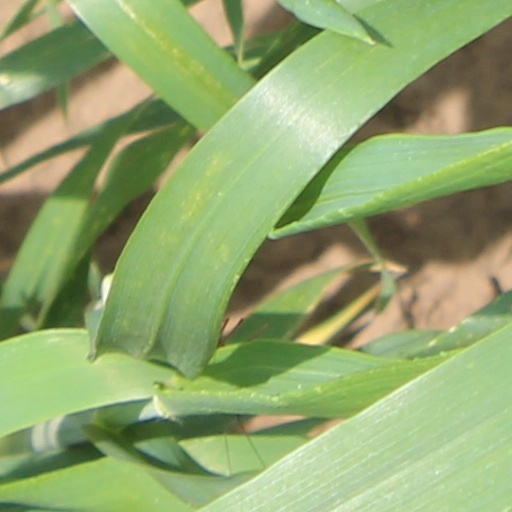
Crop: wheat